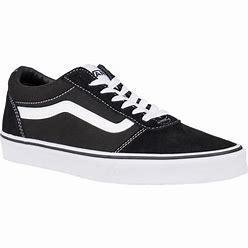
Brand: Vans
Model: Ward